No Mercy (2016)

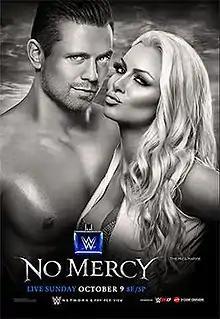
Promotional poster featuring The Miz and Maryse

The 2016 No Mercy was the 12th No Mercy professional wrestling pay-per-view (PPV) and livestreaming event produced by WWE. It was held exclusively for wrestlers from the promotion's SmackDown brand division. The event took place on October 9, 2016, at the Golden 1 Center in Sacramento, California. It was the first No Mercy held since 2008 and it was also the first SmackDown-exclusive No Mercy since 2006. This also made it the first No Mercy to livestream on WWE's online streaming service, the WWE Network, which launched in 2014. Unlike the majority of WWE's PPVs, No Mercy 2016 was not released on DVD or Blu-Ray.